Kestle

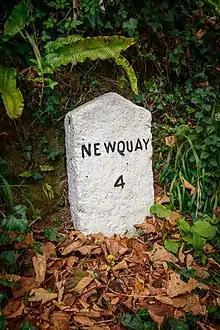
The milestone southeast of Kestle Mill

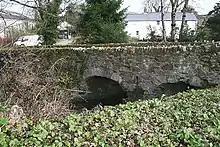
The Old Bridge at Kestle Mill

Kestle and Kestle Mill are hamlets in Cornwall, England. They are situated south of Quintrell Downs; Kestle Mill is on the A3058 main road.